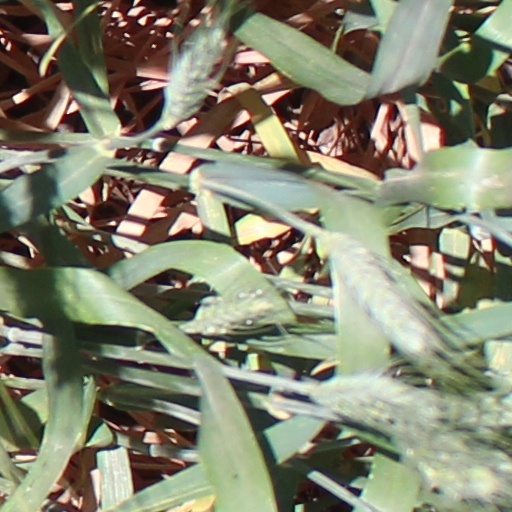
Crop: wheat